Stevenson Railroad Depot and Hotel

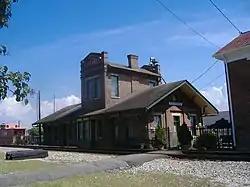
The depot in 2009

The Stevenson Railroad Depot and Hotel station are a historic train station and hotel in Stevenson, Alabama, United States. They were built circa 1872 as a joint project of the Memphis and Charleston Railroad and the Nashville and Chattanooga Railroad, whose lines converged in Stevenson. When the Memphis & Charleston was purchased by the Southern Railway in 1898, the Louisville and Nashville Railroad (who had taken over the N&C in 1880) took sole control of the depot and operated it until 1976. It was converted into a history museum in 1982. Both buildings are brick with gable roofs and Italianate details. The depot has a central, second-story tower that was added in 1887. The three-story hotel had a lobby, dining room, and kitchen on the first floor and eight large guest rooms on the upper floors. The buildings were listed on the Alabama Register of Landmarks and Heritage in 1975 and the National Register of Historic Places in 1976.